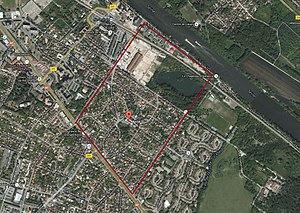
Schéma montrant l'emprise de l'ancien château de Fromont et de ses jardins disparus, sur le plan actuel de 2016.
Le château de Fromont, dit aussi anciennement château de Frémont, est situé sur la commune de Ris-Orangis, dans le département de l'Essonne, en France.